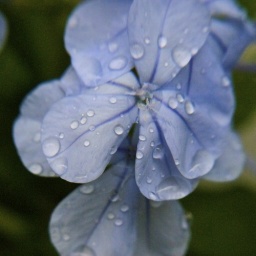
Little blue flower in the rain